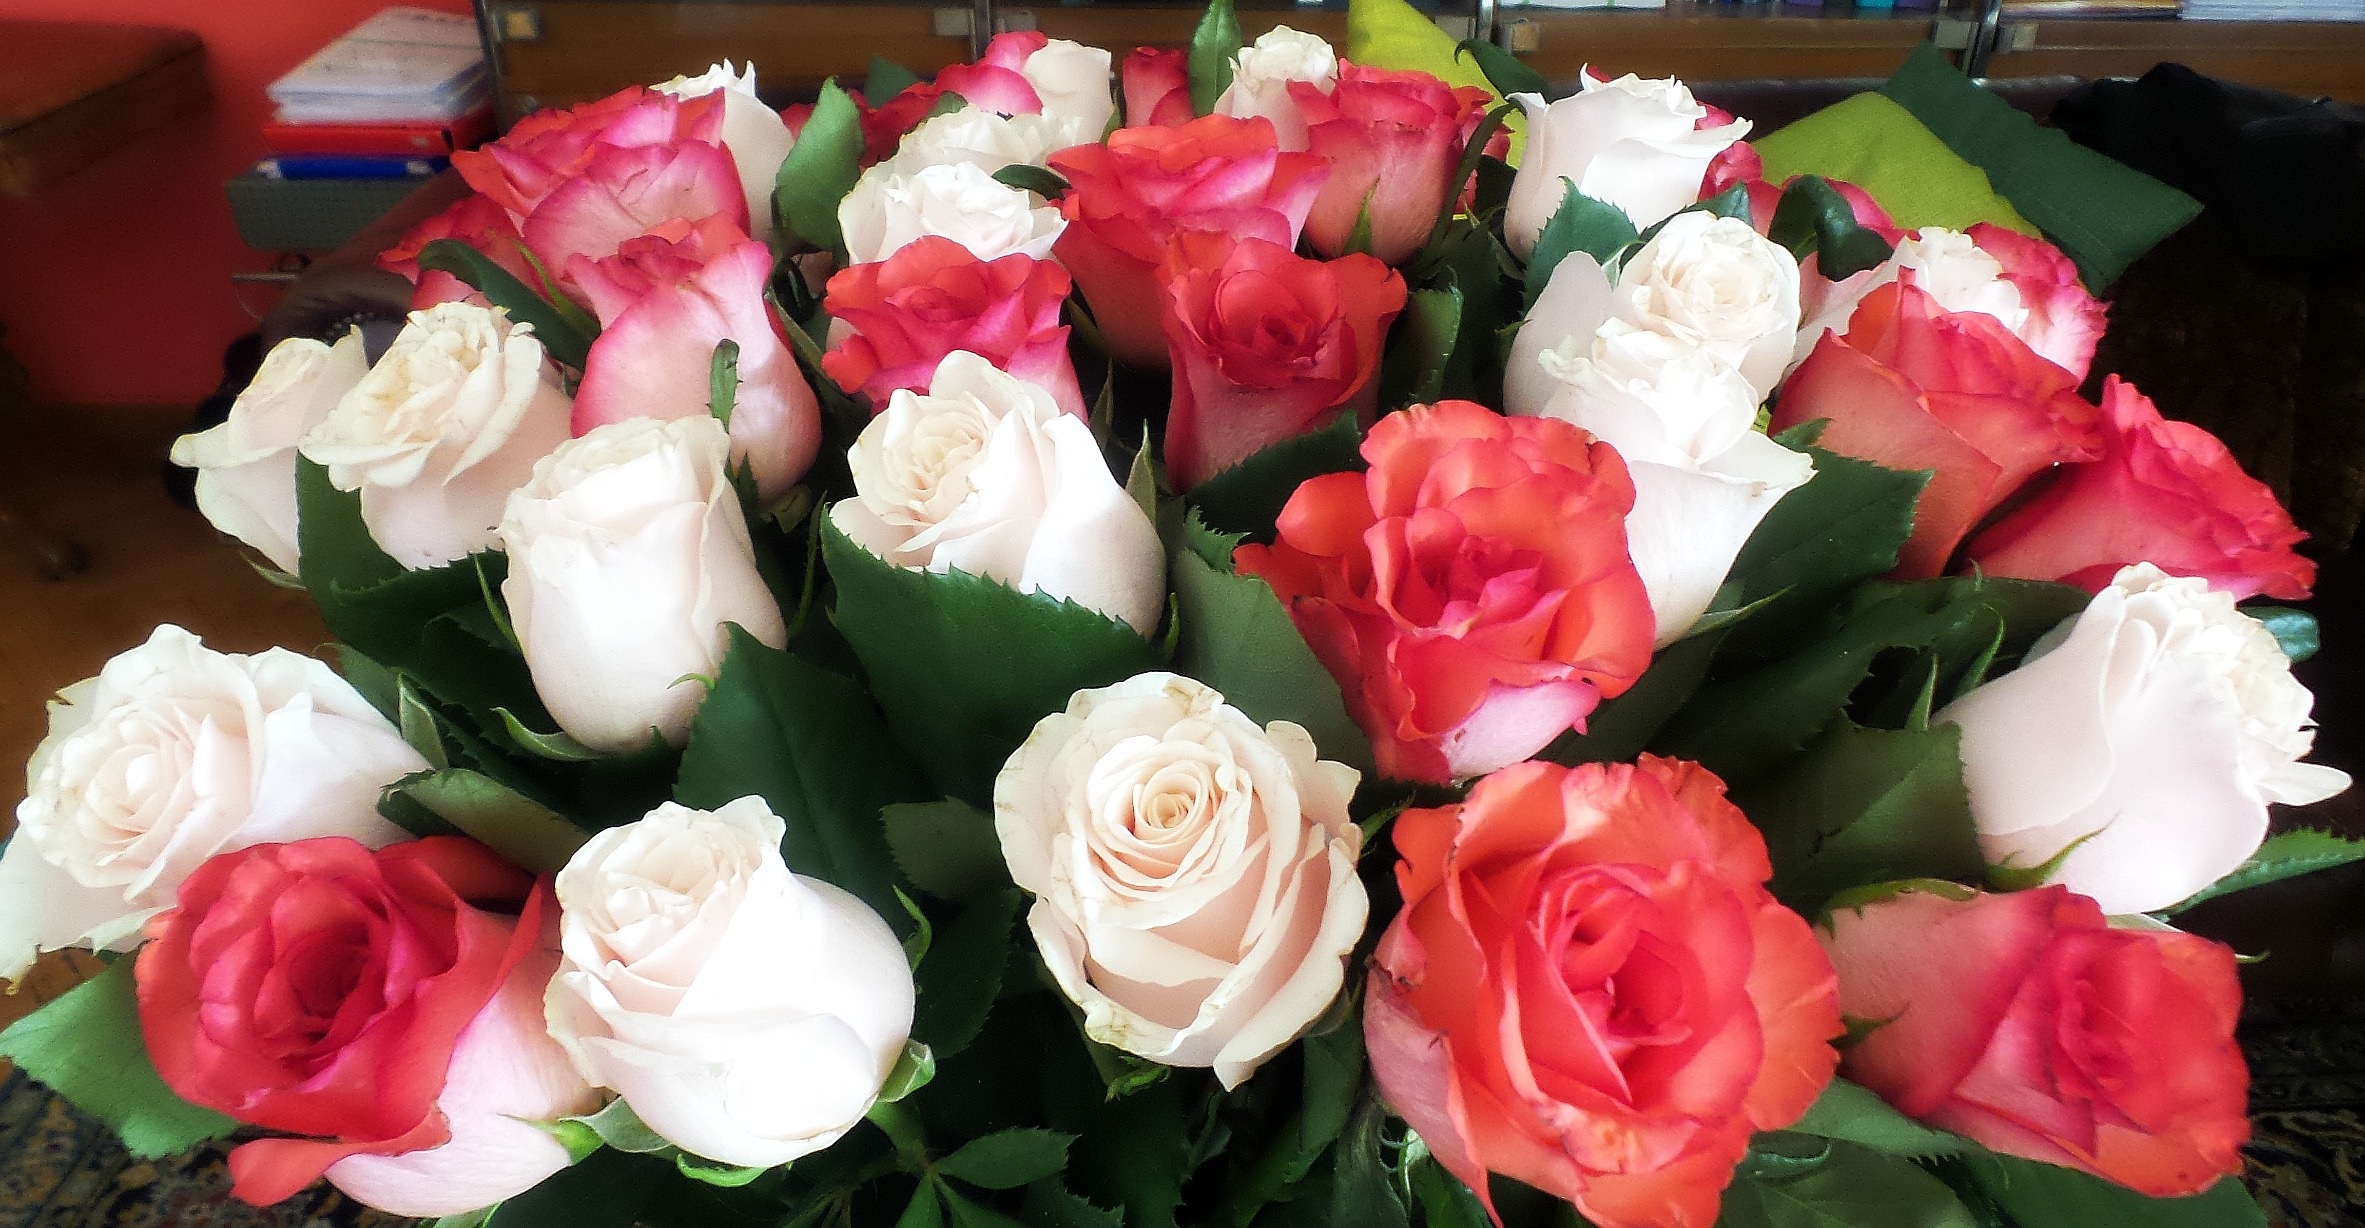
plant, deck, flower, petal, tulip, gift, rose, pink, present, flowers, pink rose, floristry, flowering plant, flower bouquet, cut flowers, floral design, land plant, flower arranging